Jamie Blackley

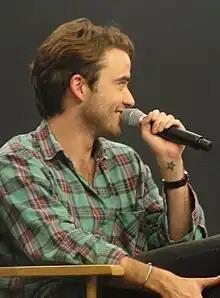
Blackley in August 2014

Jamie Alexander Blackley (born 8 July 1991) is a Manx born British actor. He is known for his role as Adam Wilde in the film "If I Stay".